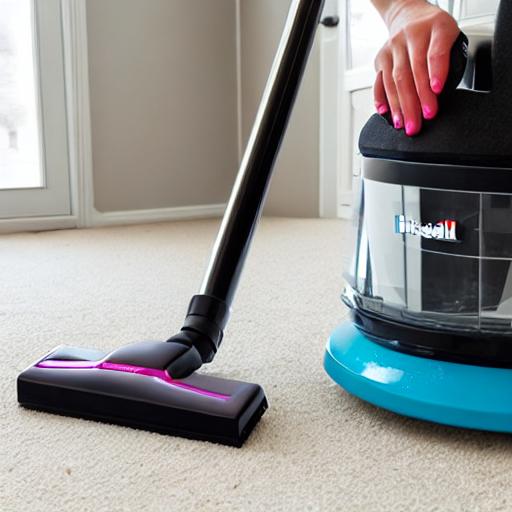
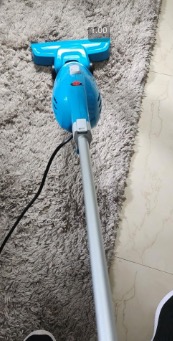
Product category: items_vacuum
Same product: no